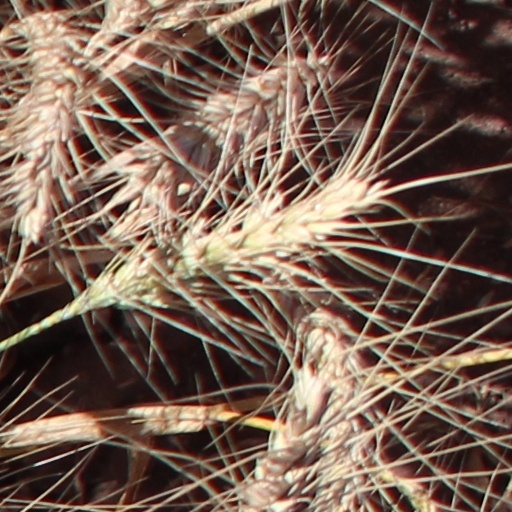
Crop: wheat